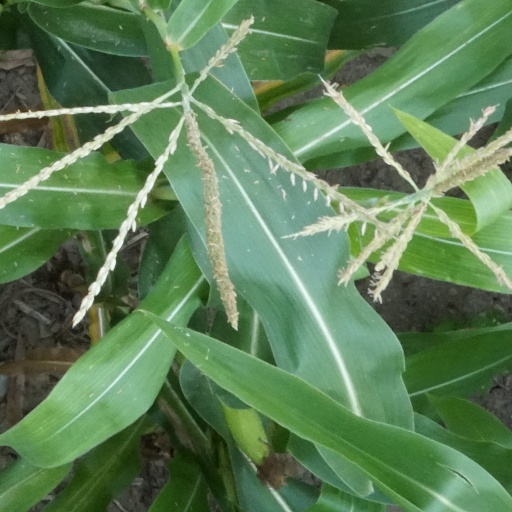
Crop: maize; corn